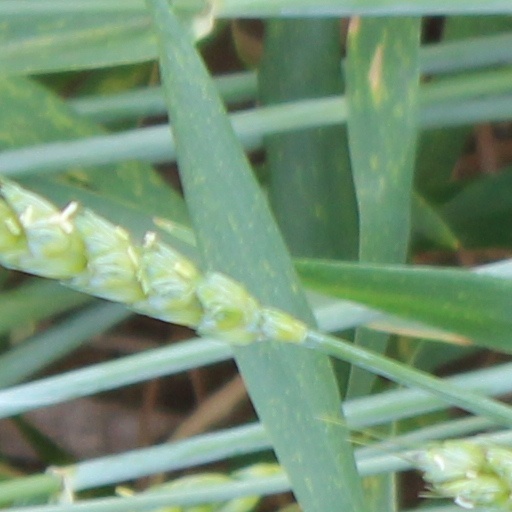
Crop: wheat